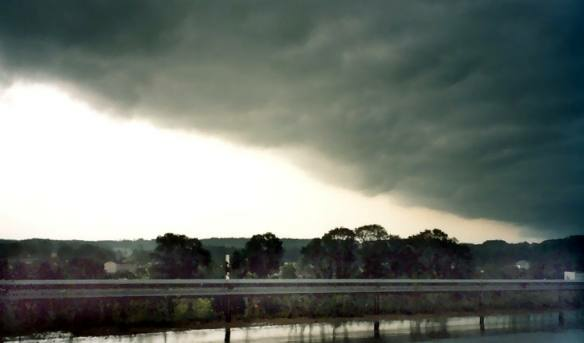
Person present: No